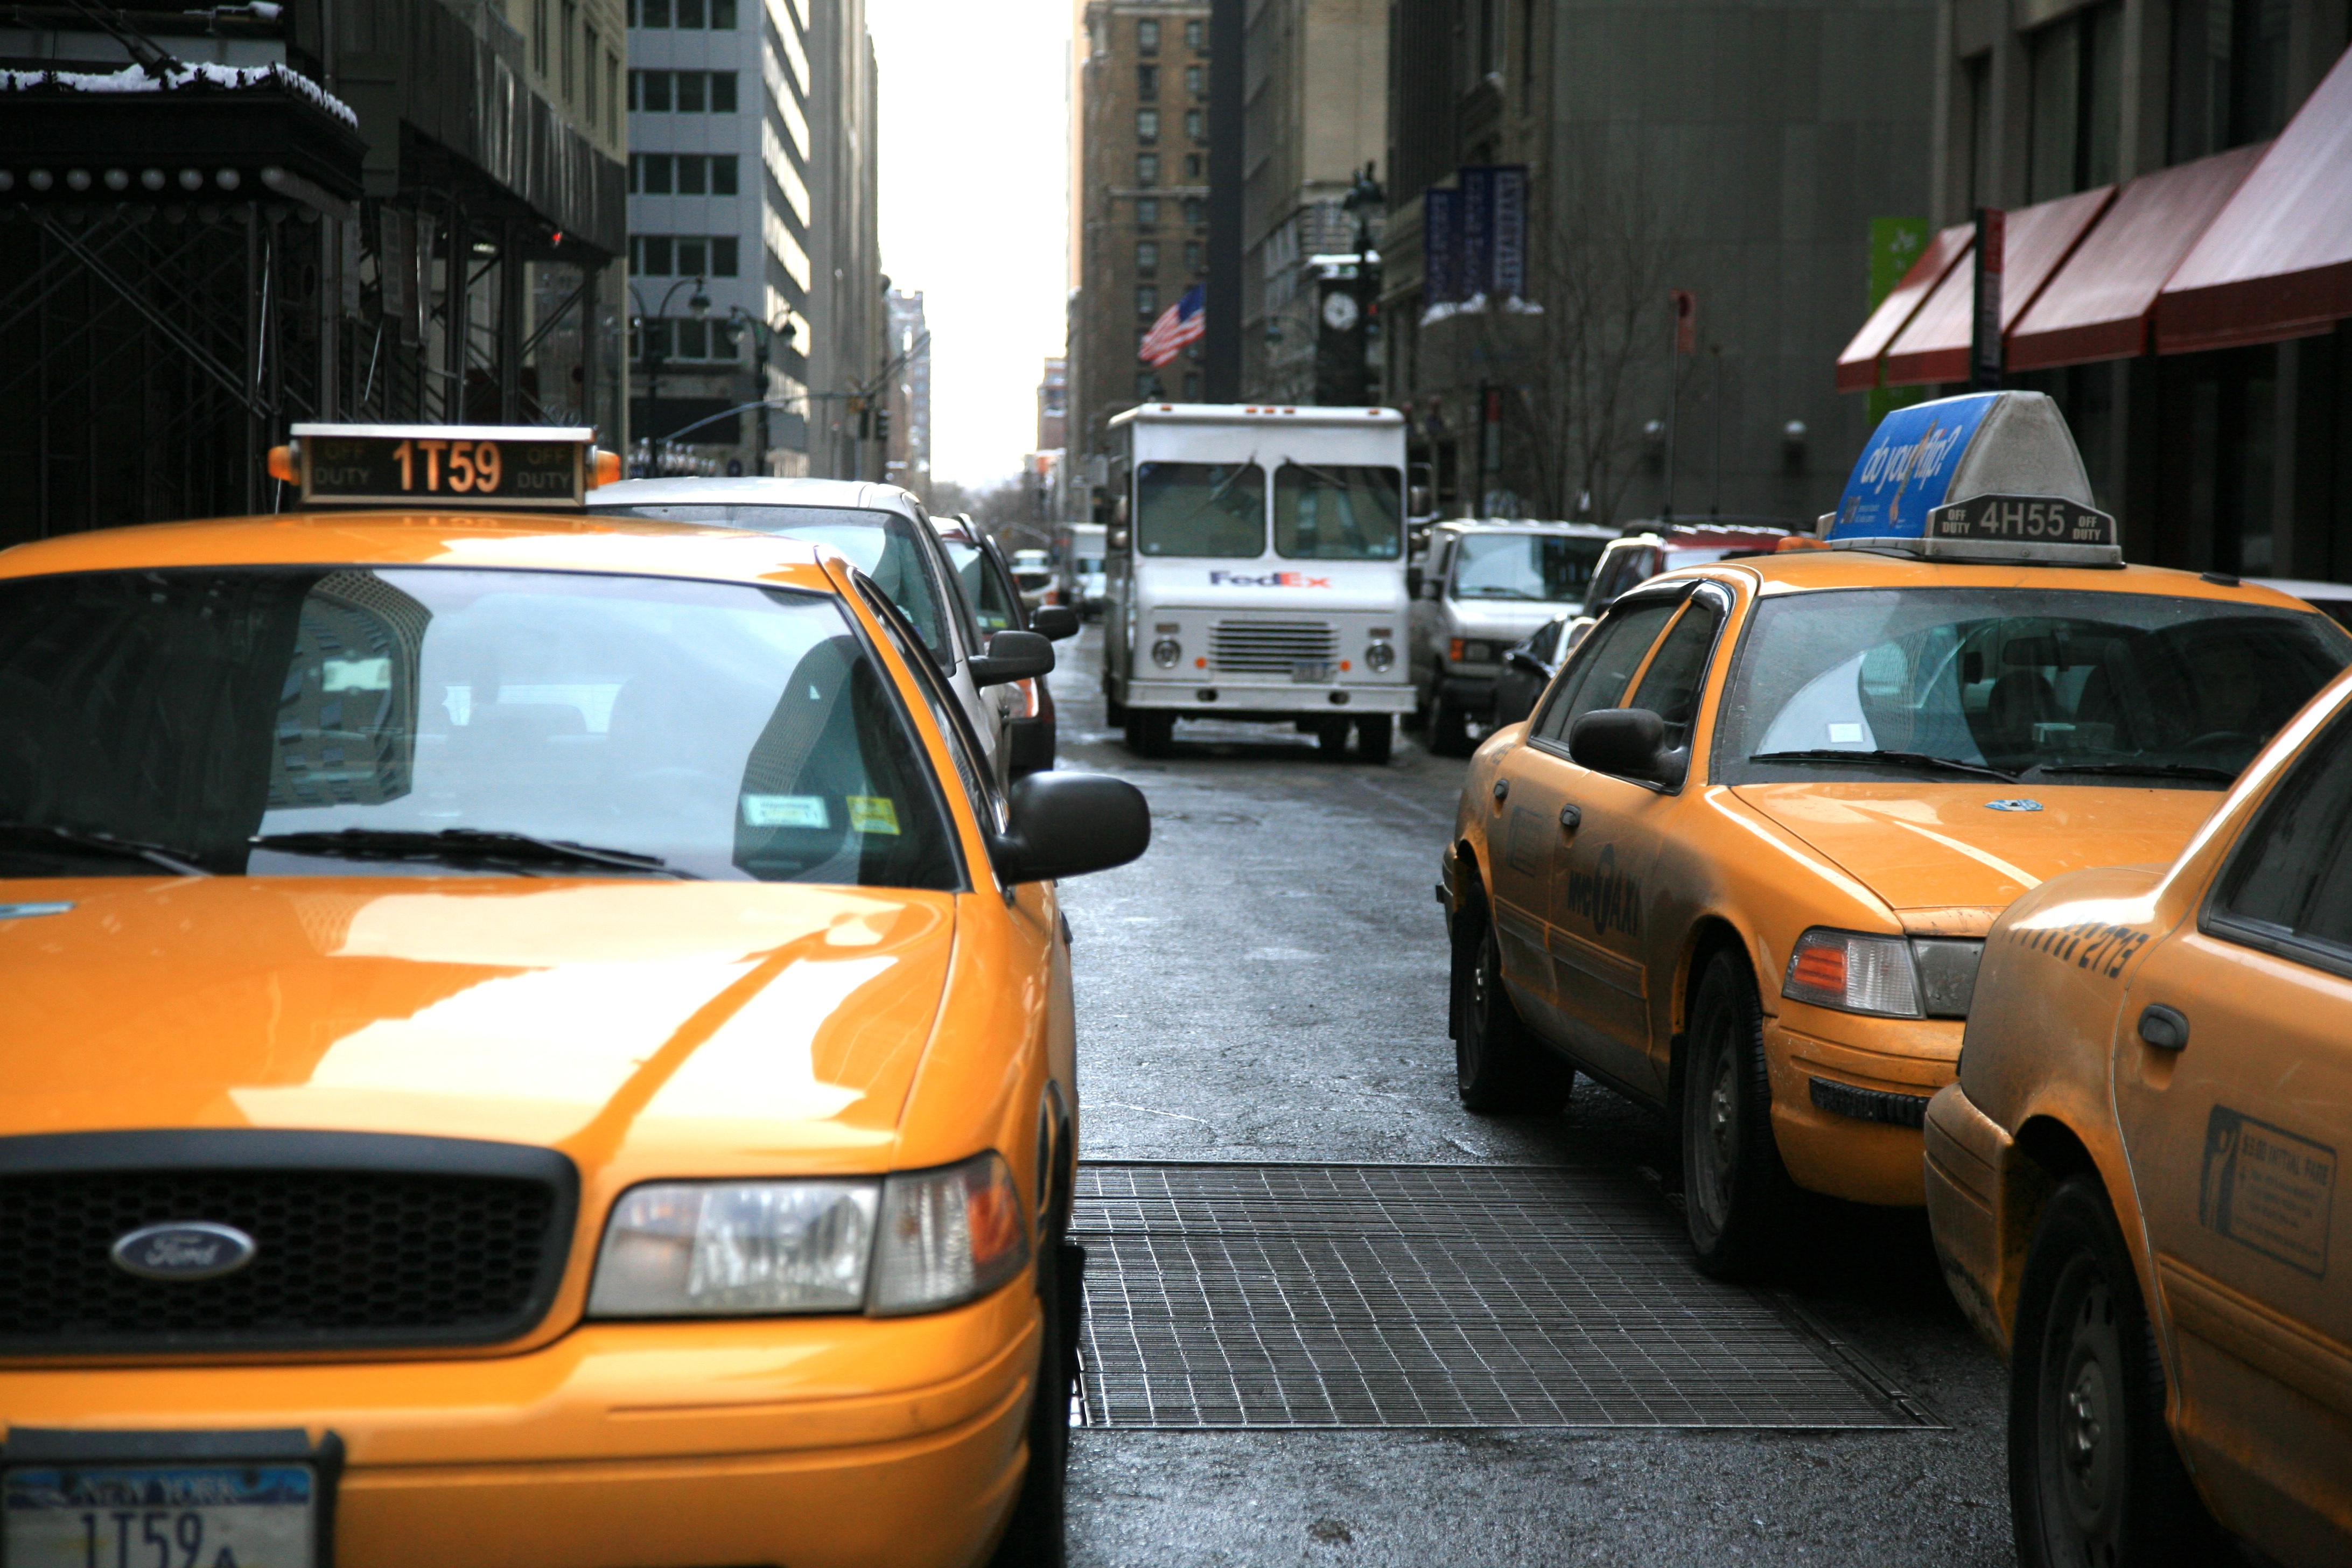
person, traffic, car, manhattan, taxi, transport, vehicle, nyc, motor vehicle, newyork, newyorkcity, ny, police, midtown, midtownwest, police car, automobile make